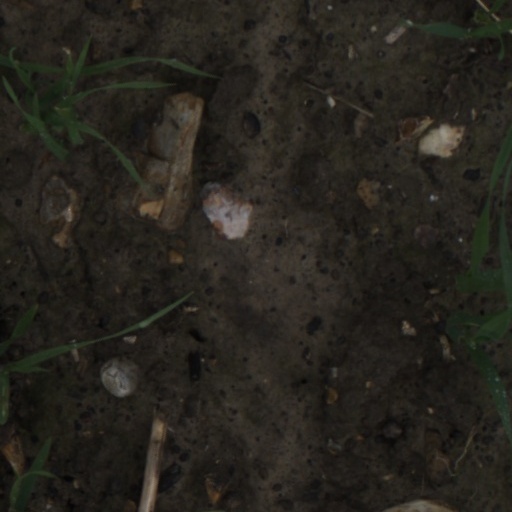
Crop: wheat